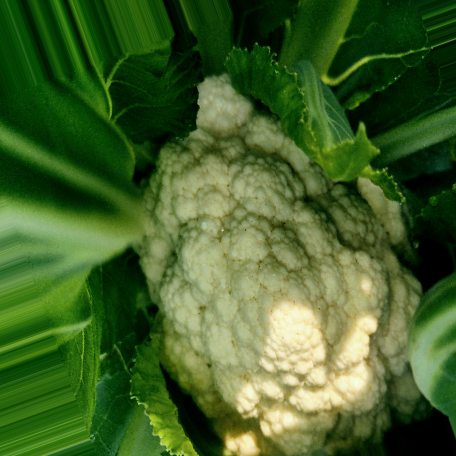
Label: Disease Free